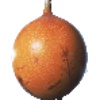
Label: Granadilla 1